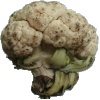
Label: Cauliflower 1